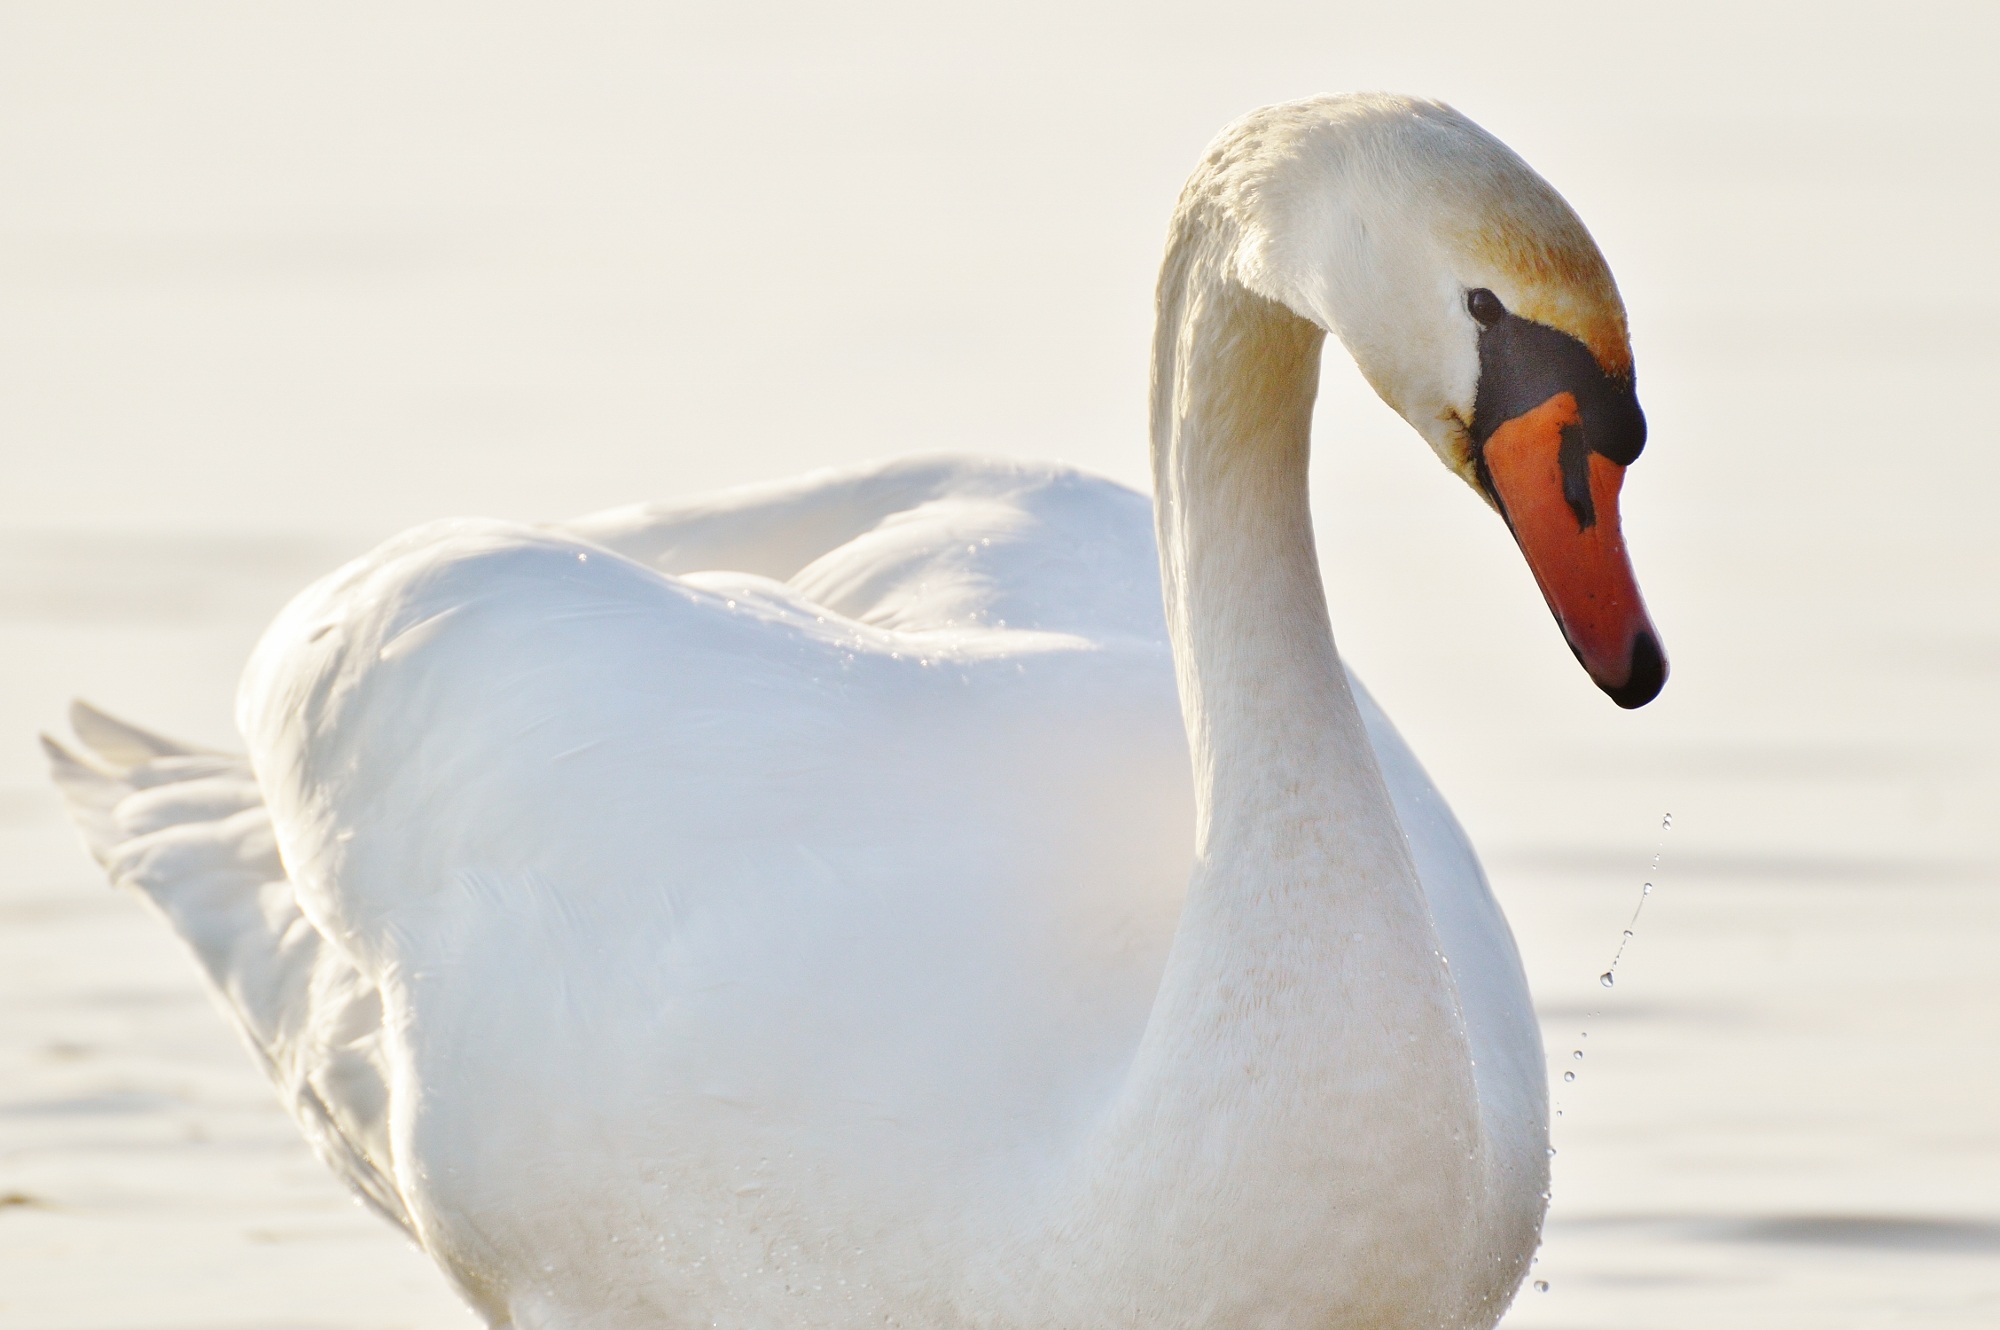
water, bird, wing, lake, beak, feather, fauna, plumage, close up, swan, duck, goose, vertebrate, waterfowl, water bird, animal world, lake constance, ducks geese and swans